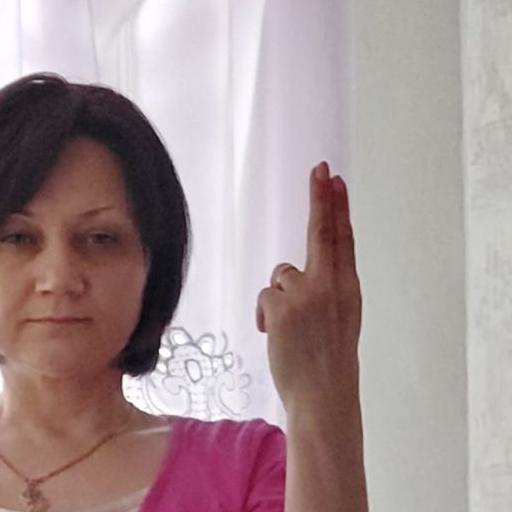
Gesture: two_up_inverted